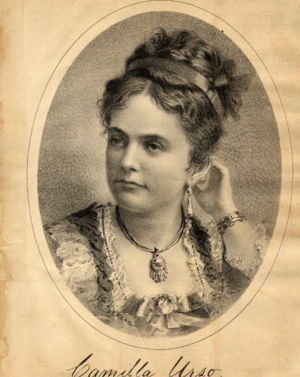
Portrait de la violoniste Camille Urso (1842-1902) , cliché photographique circa 1860/1870
Camille Urso, née le 13 juin 1840 à Nantes et morte le 20 janvier 1902 à New York, est une violoniste française. Elle fut la première femme admise au Conservatoire de musique de Paris dans une classe de violon.
3 janvier : Siegfried, opéra de Richard Wagner, créé à Paris.